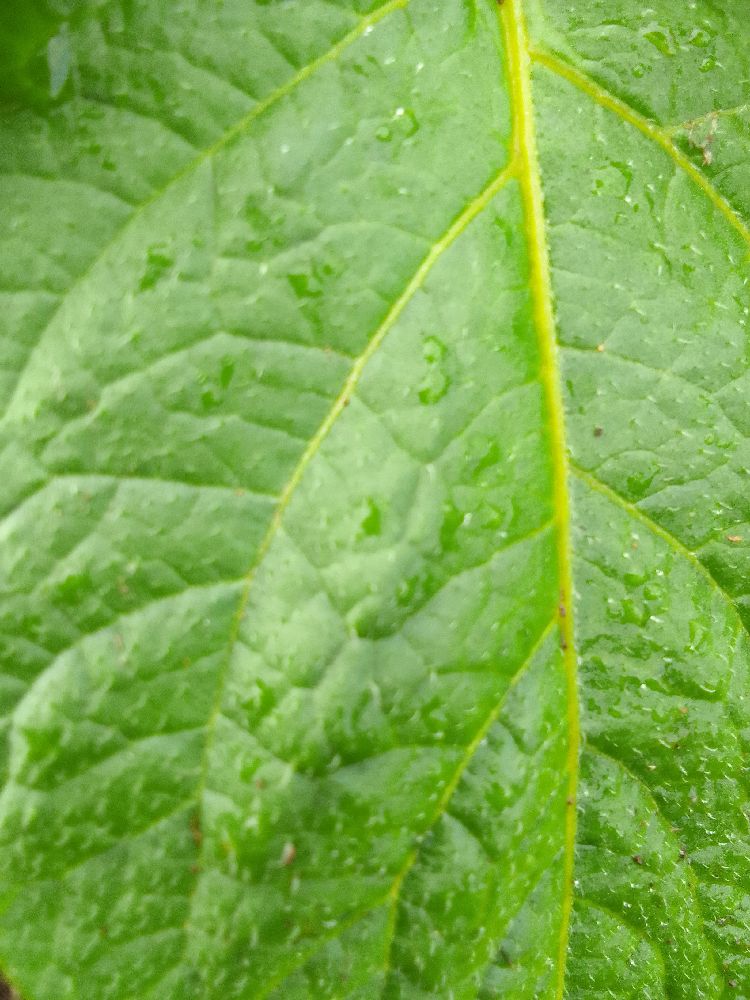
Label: Healthy